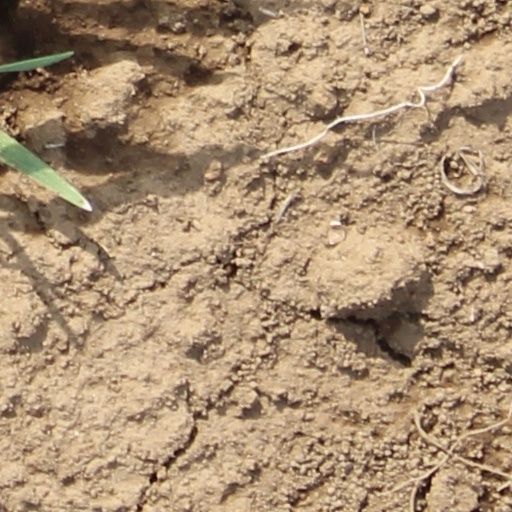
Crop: wheat